Kaufman's Deli

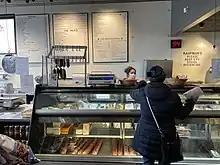
Interior of Kaufman's Deli in Skokie, IL

Kaufman's, or Kaufman's Deli is a delicatessen in Skokie, Illinois in the United States. The deli opened in the 1960s as a hub for holocaust survivors, and is one of the Chicago area's oldest operating Jewish delis. The deli has been owned by the Dworkin family since 1984, and was rebuilt after a 2011 fire. Bagels at Kaufmans use caraway seeds, which is a Midwestern style.